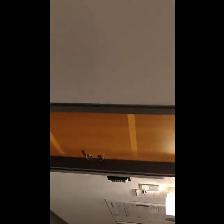
Label: NonHuman